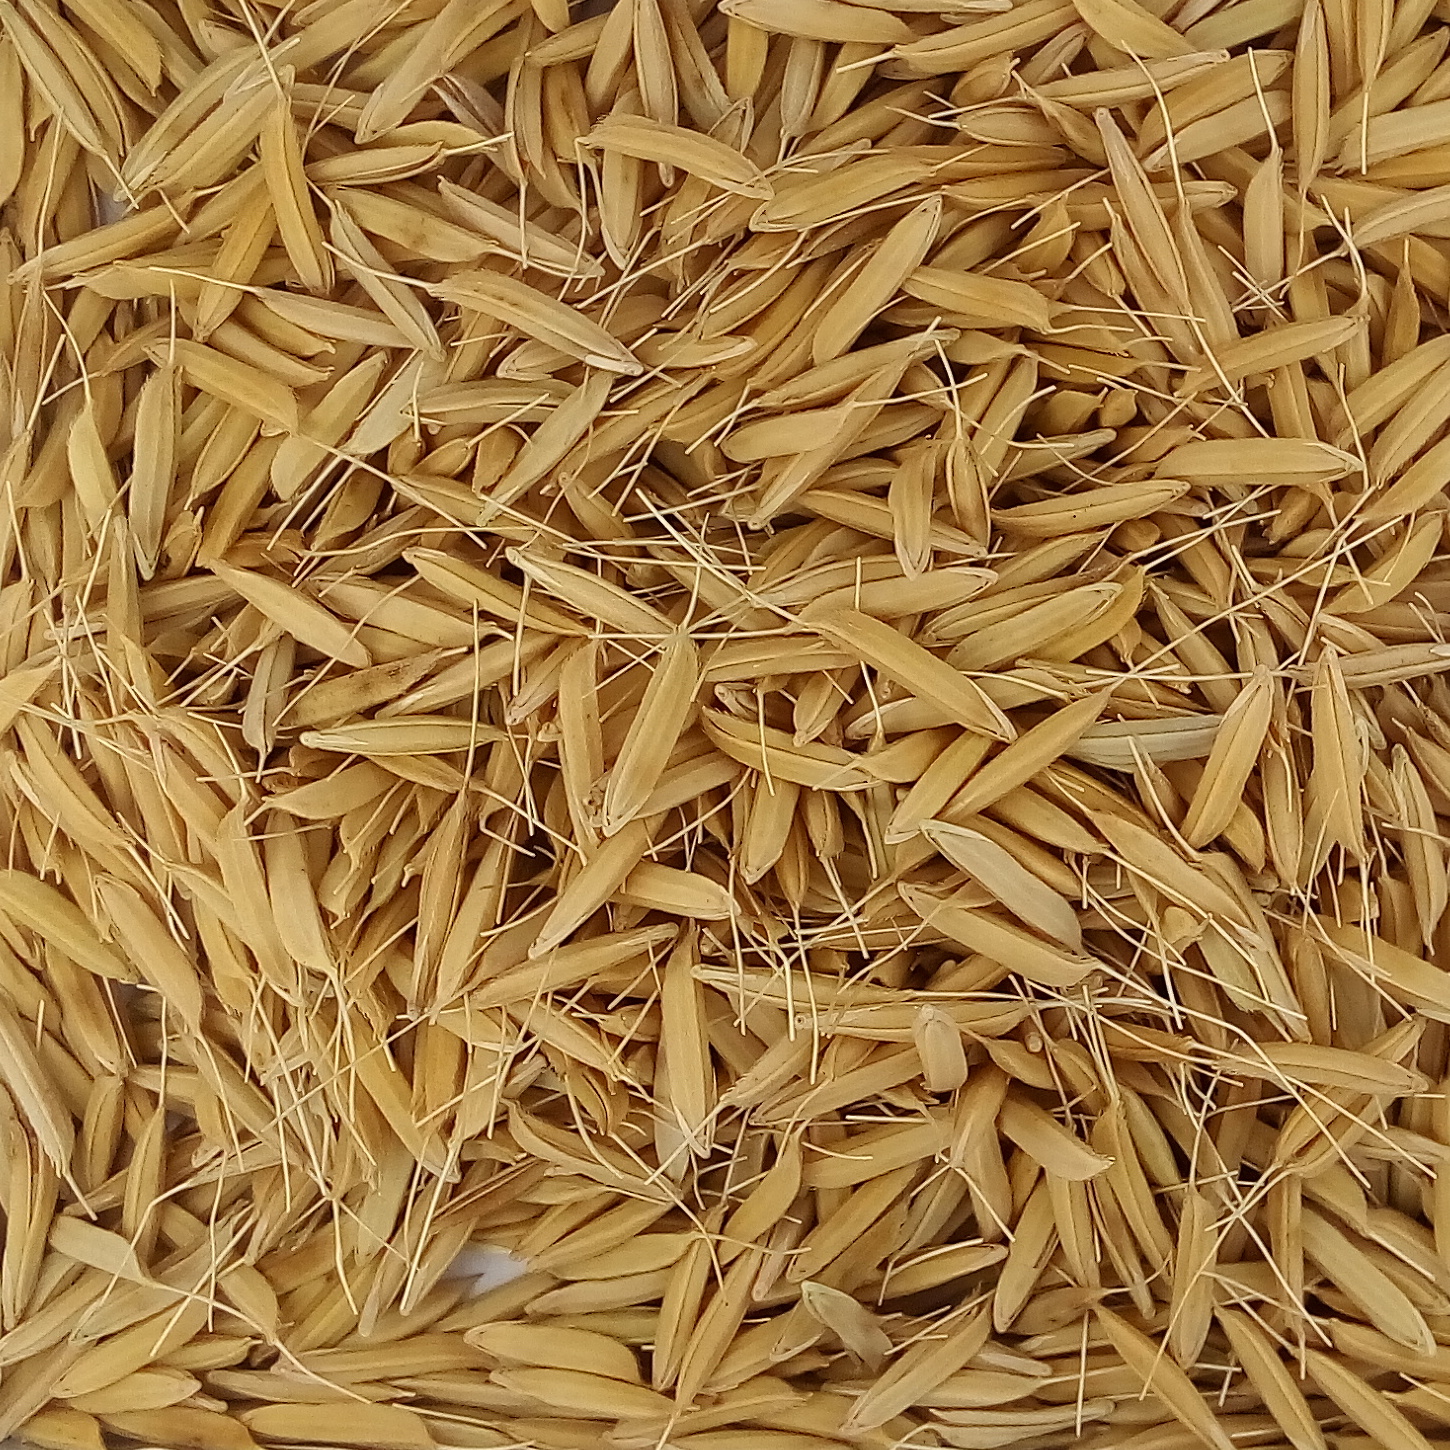
Rice seed variety: PB1